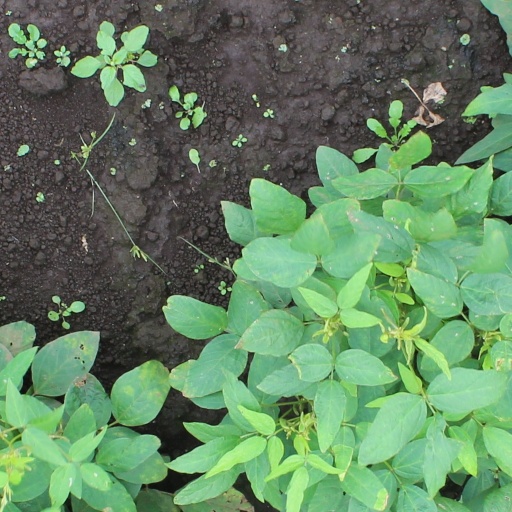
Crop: soybean